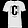
Label: T - shirt / top